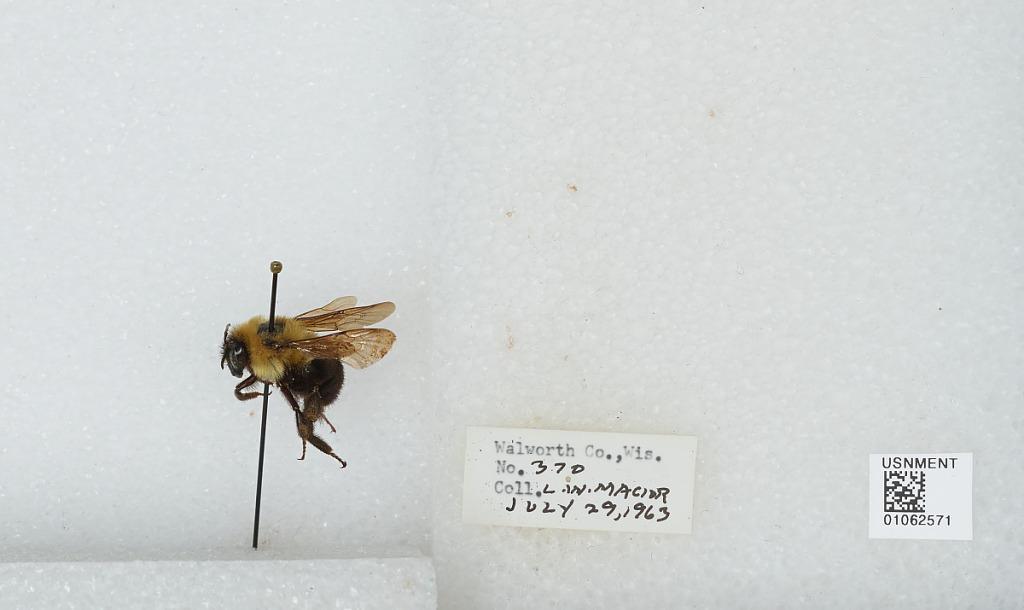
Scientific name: Bombus (Pyrobombus) bimaculatus Cresson
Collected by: L. Macior
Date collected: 1963-7-29
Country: United States
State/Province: Wisconsin
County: Walworth
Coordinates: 42.67, -88.54